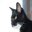
Label: cat